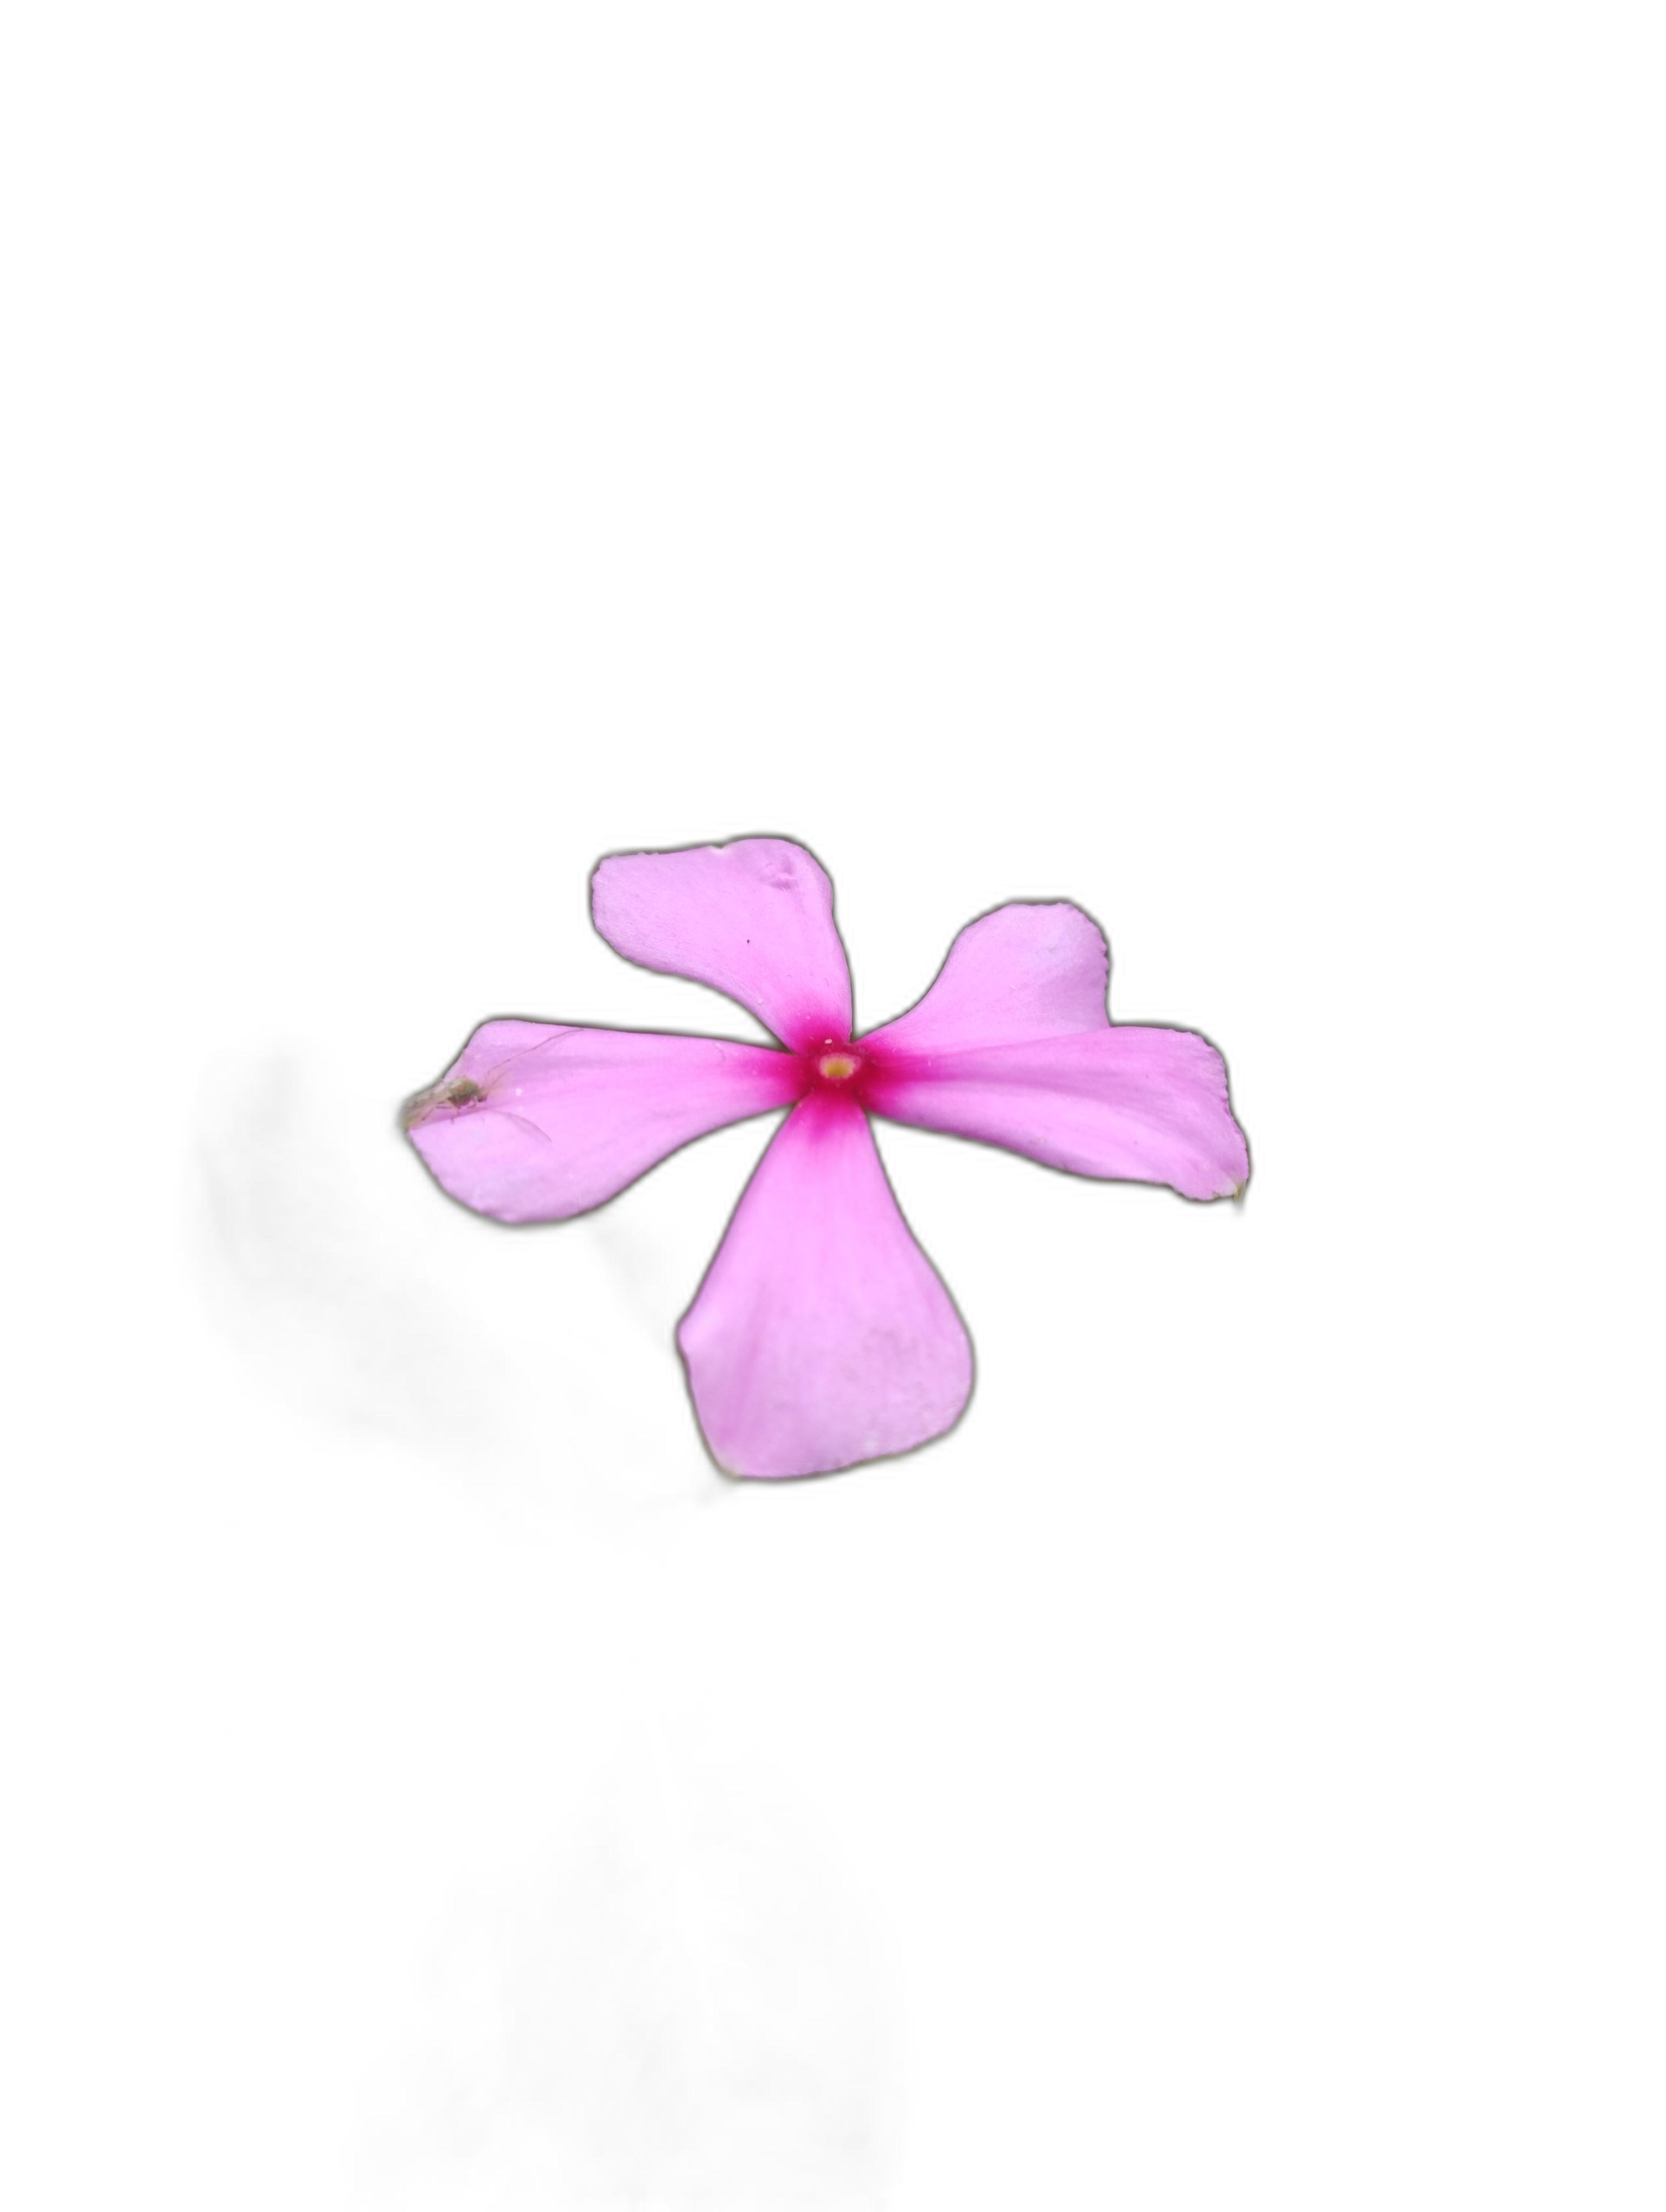
Label: Madagascar periwinkle